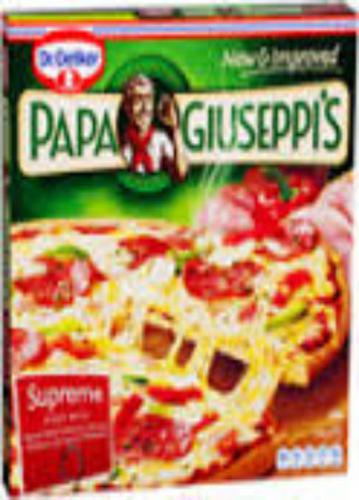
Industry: Food